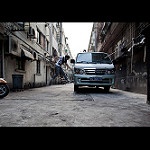
Scene: Outdoor